Answer in natural language. Considering the relative positions, is abstract rectangle frame on wall to the left or right of light blue colour dresser birkeland? Choose between the following options: right or left
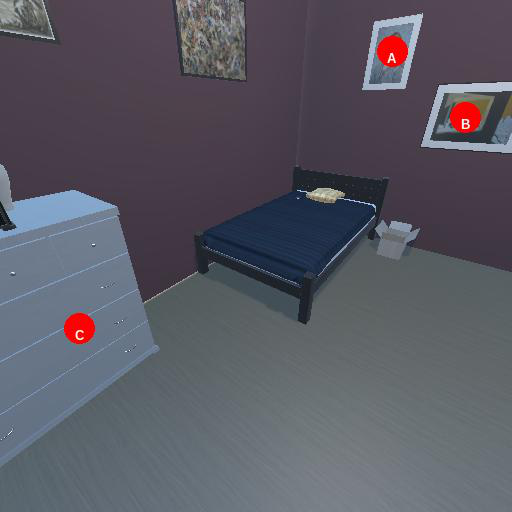
<answer>right</answer>